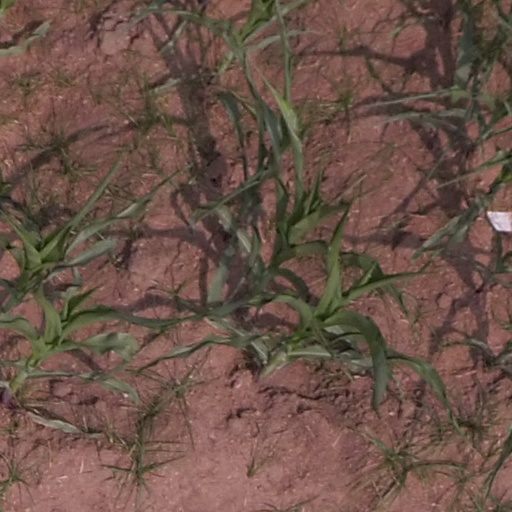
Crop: maize; corn